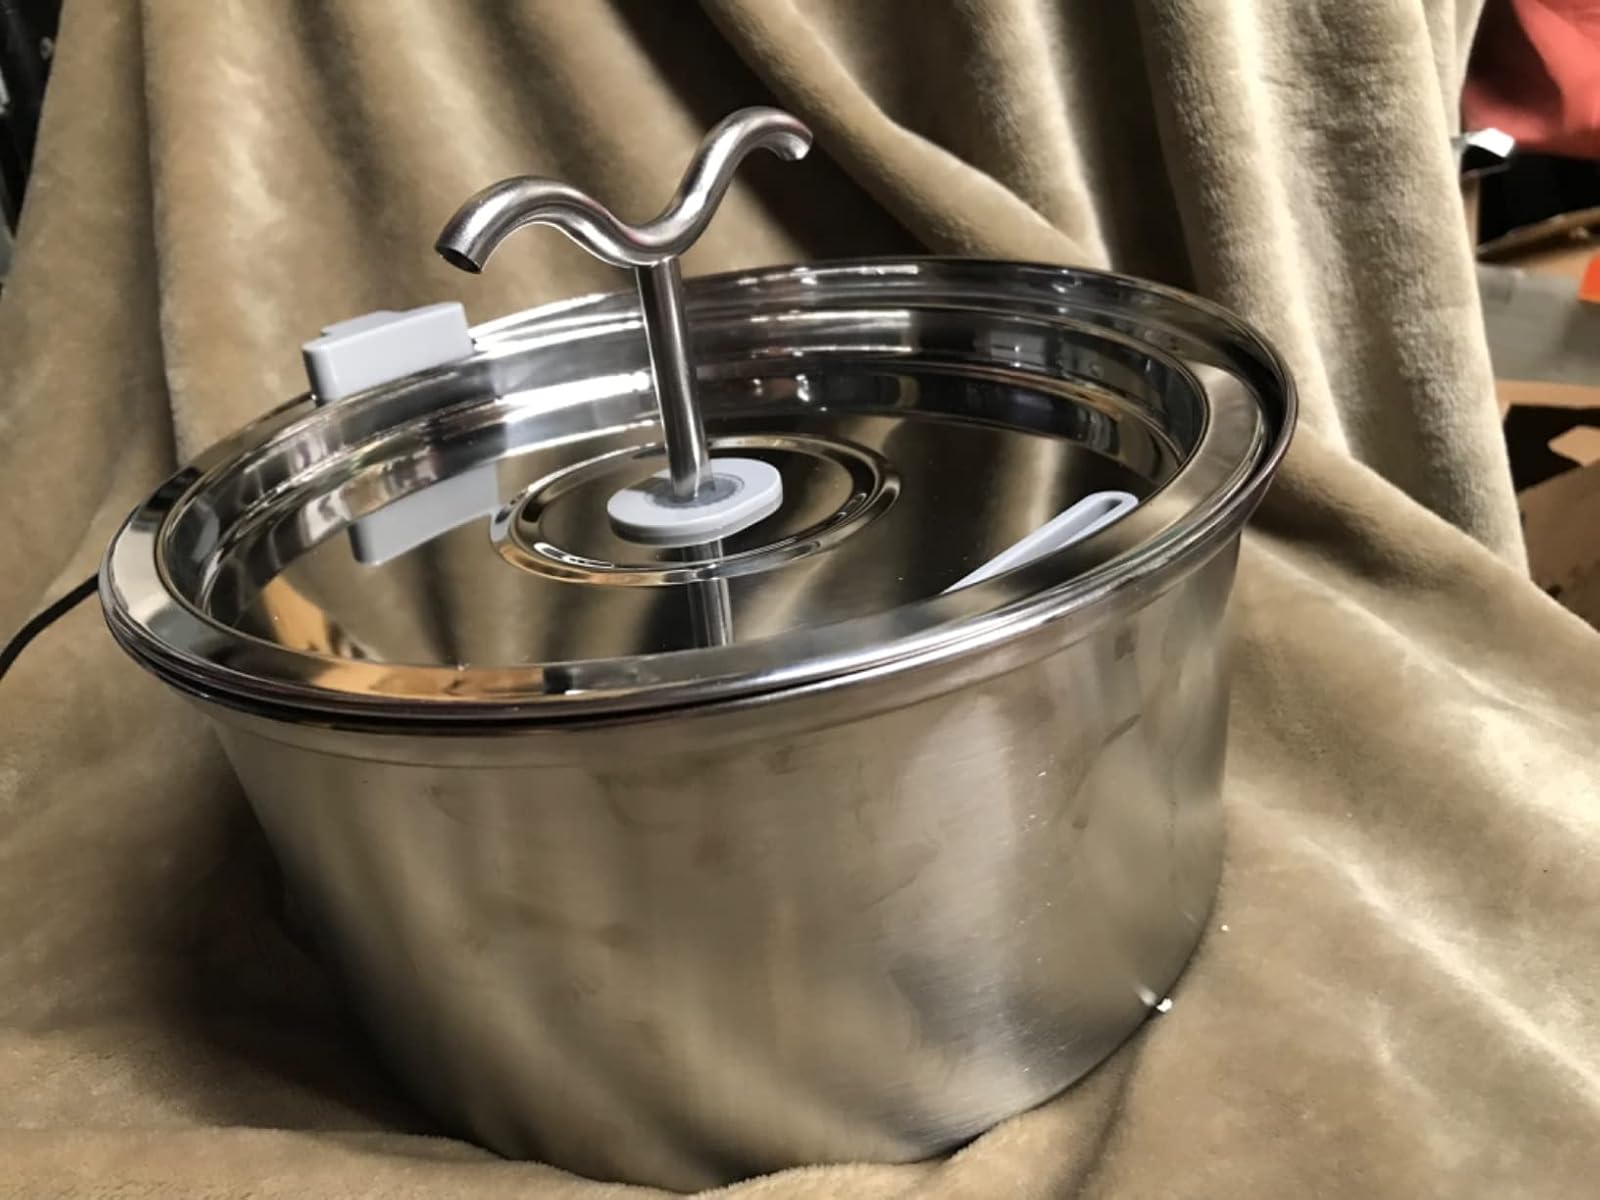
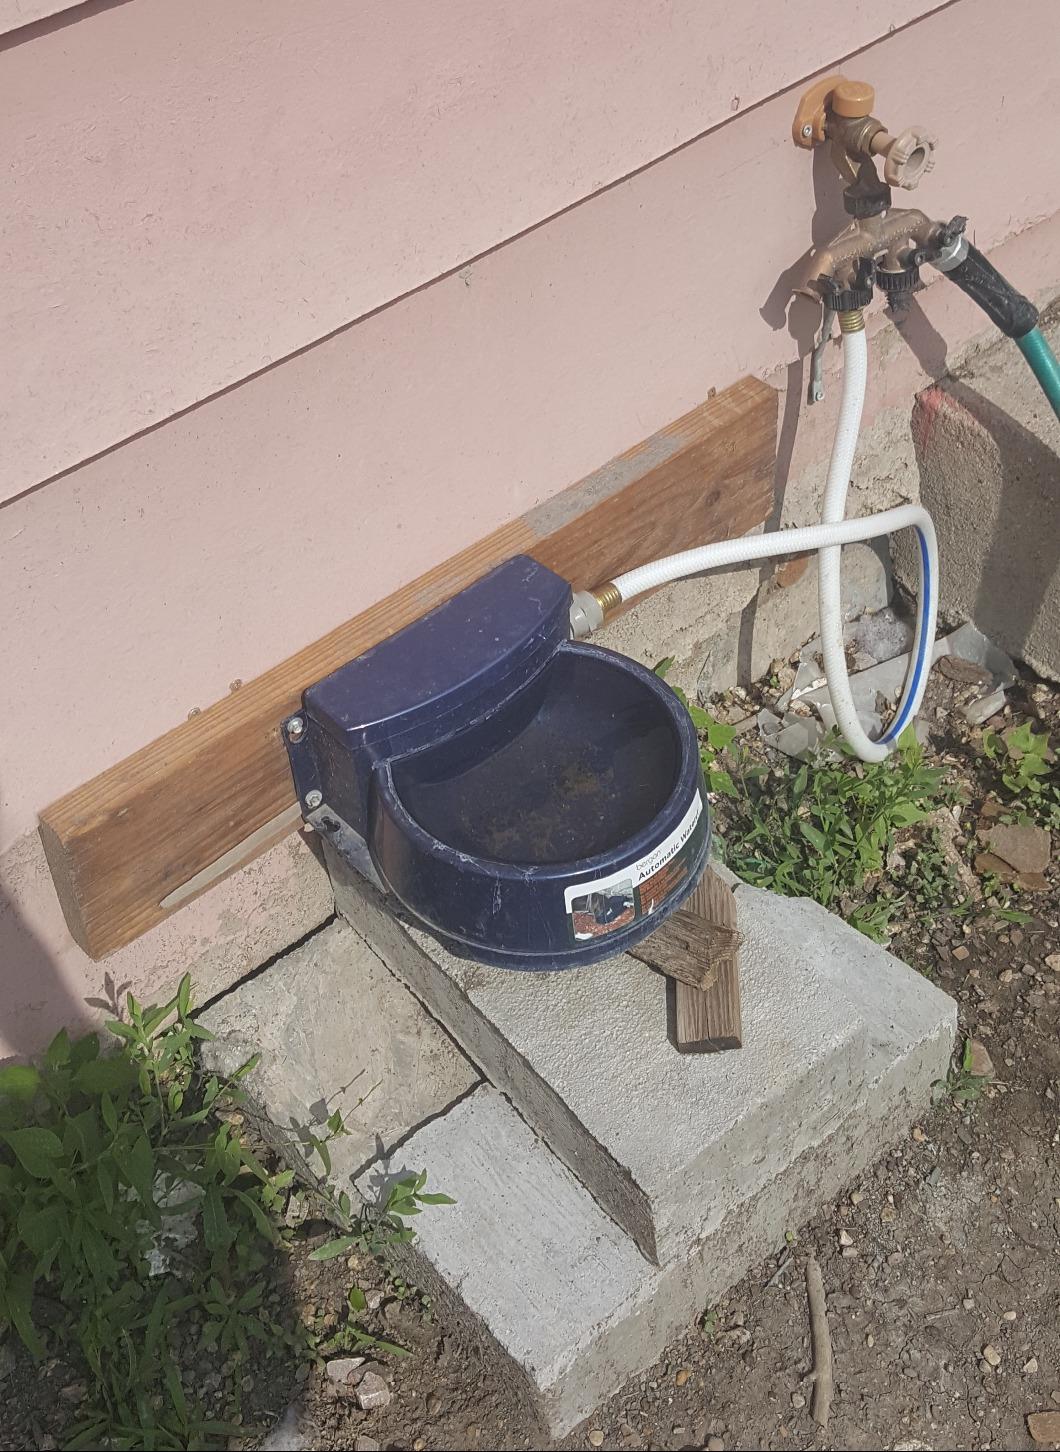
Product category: items_bowl
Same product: no